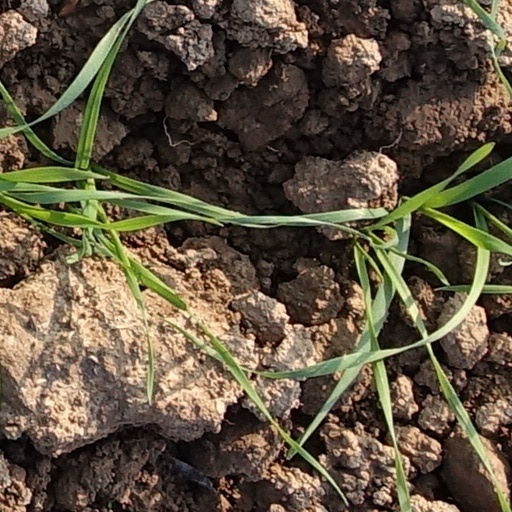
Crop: wheat